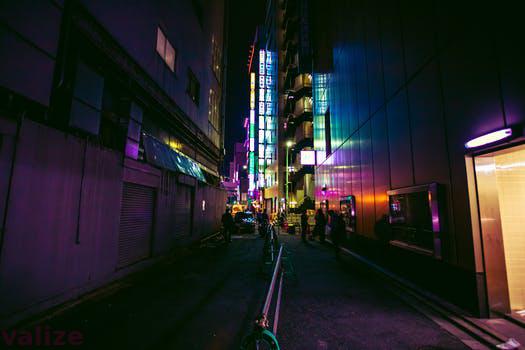
Label: Watermark